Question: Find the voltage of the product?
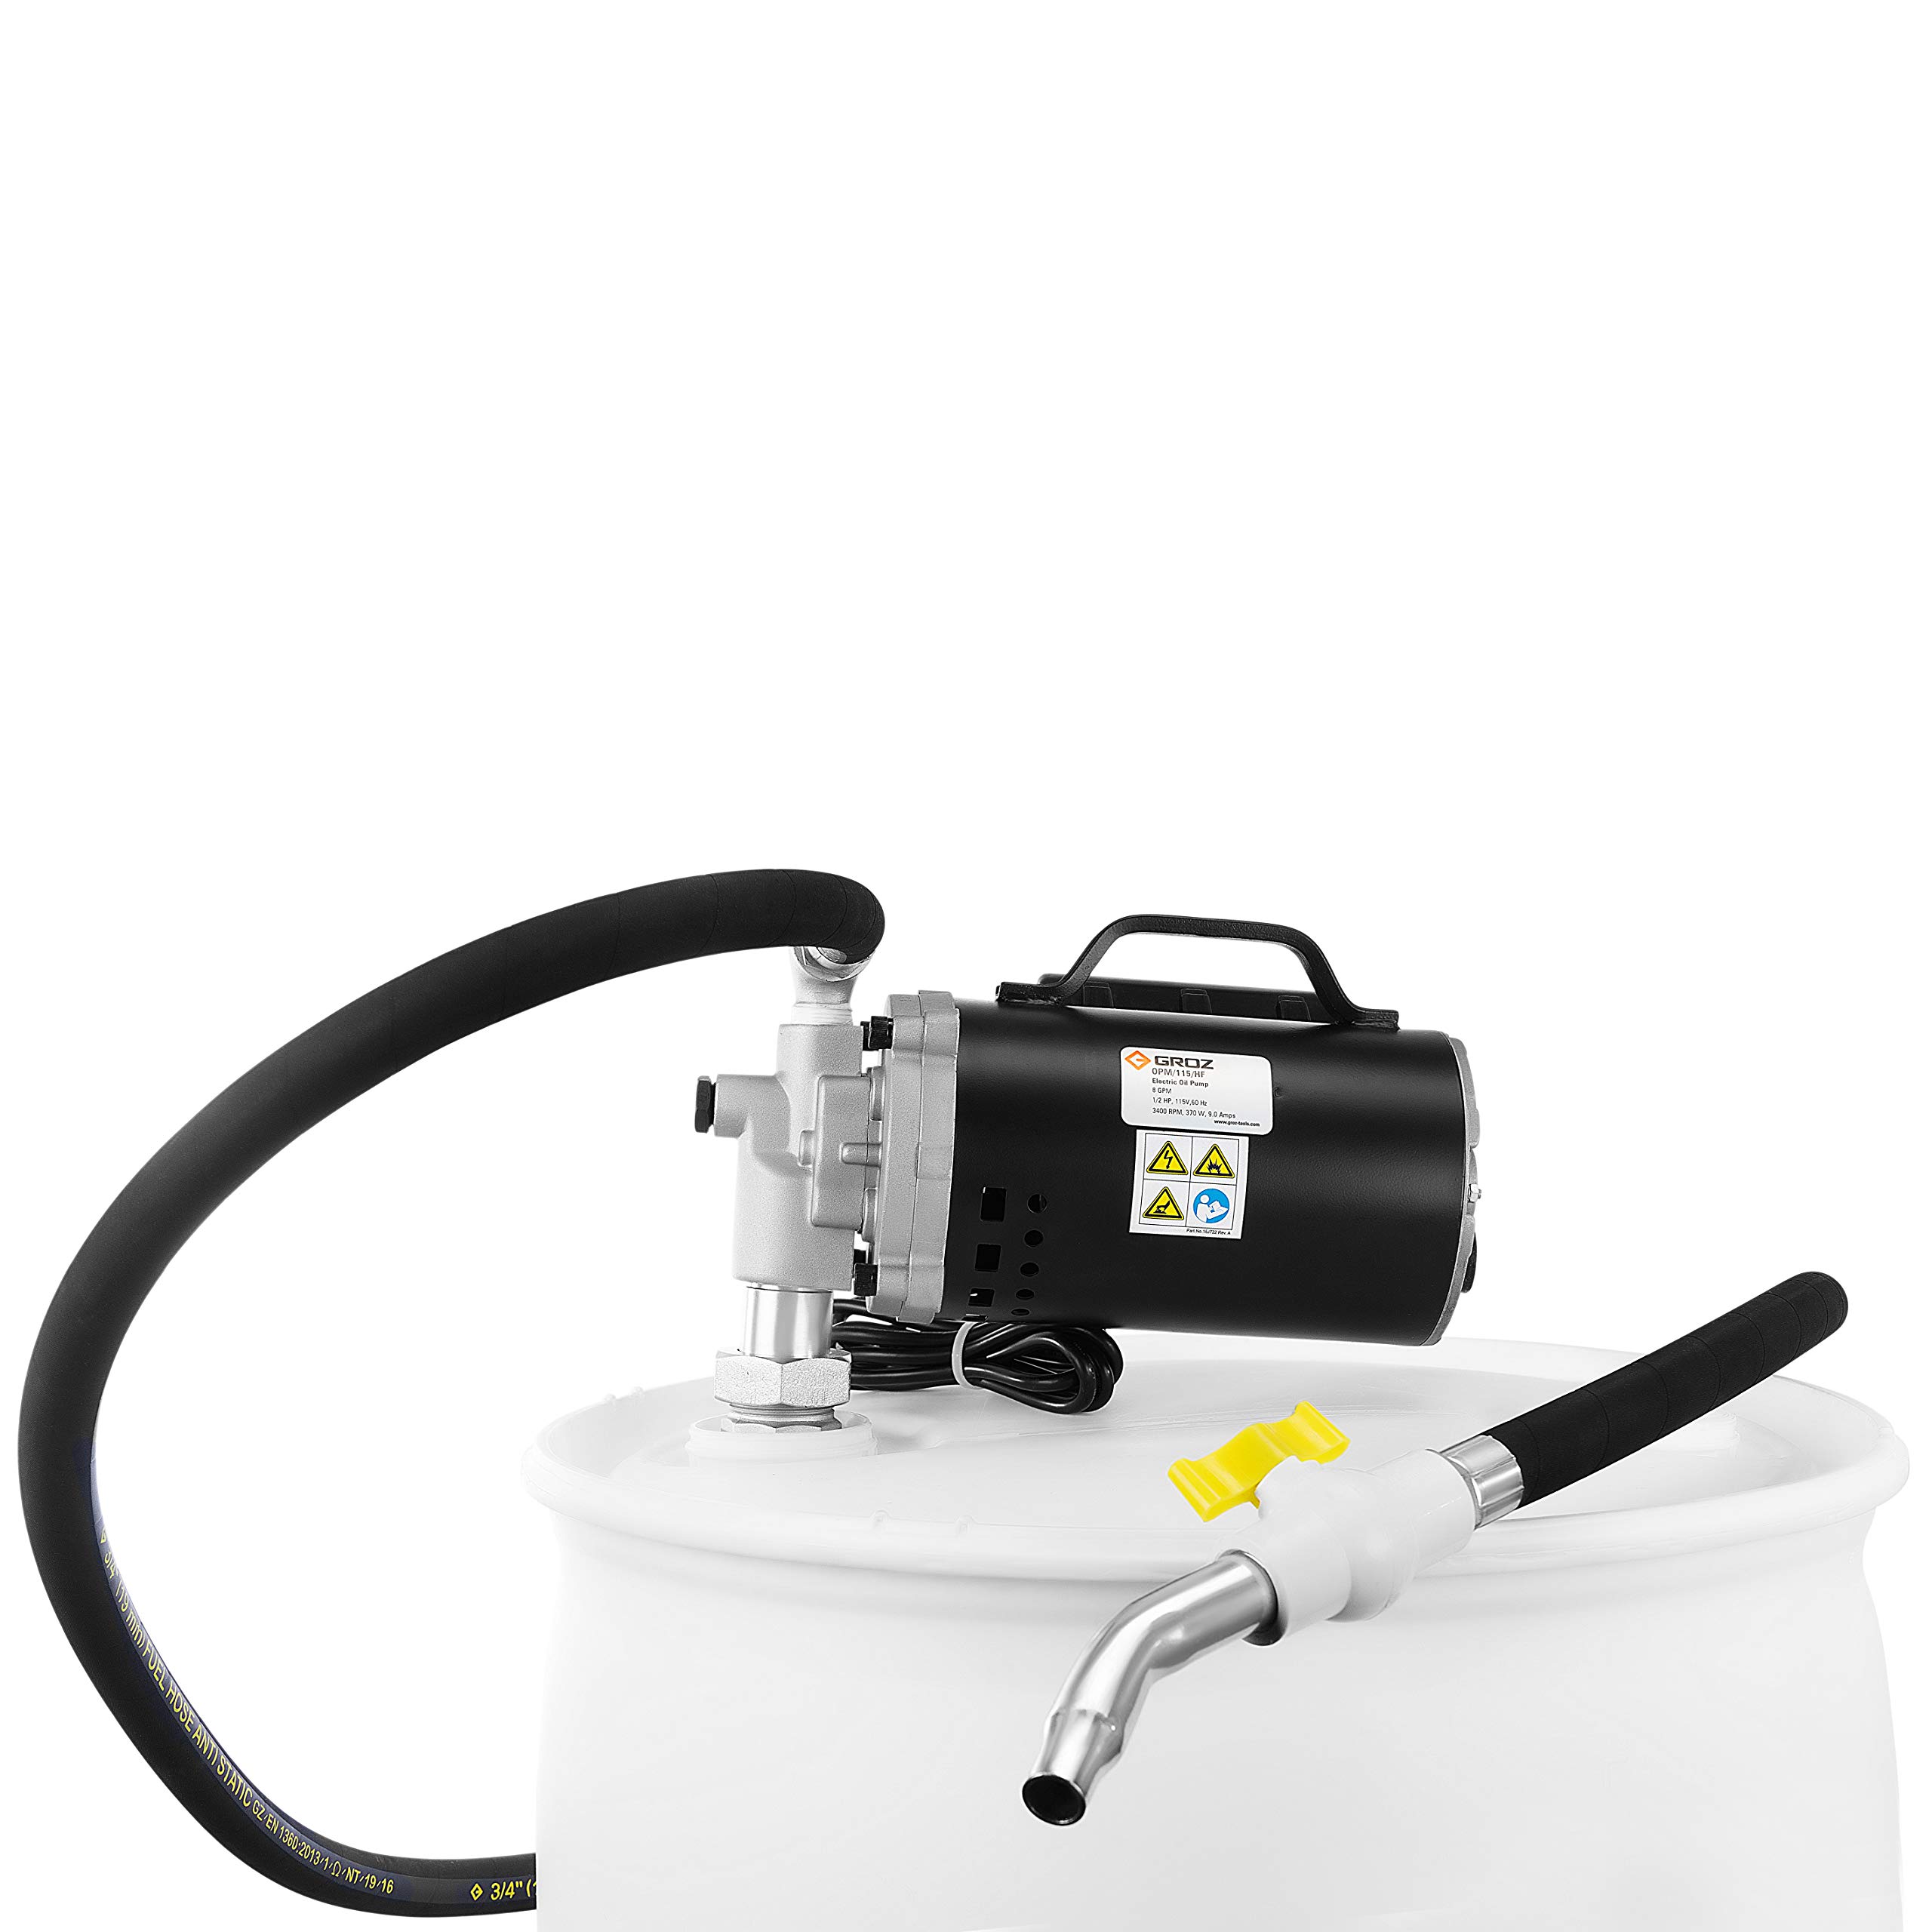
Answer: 115.0 volt